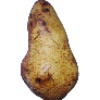
Label: Pear Abate 1